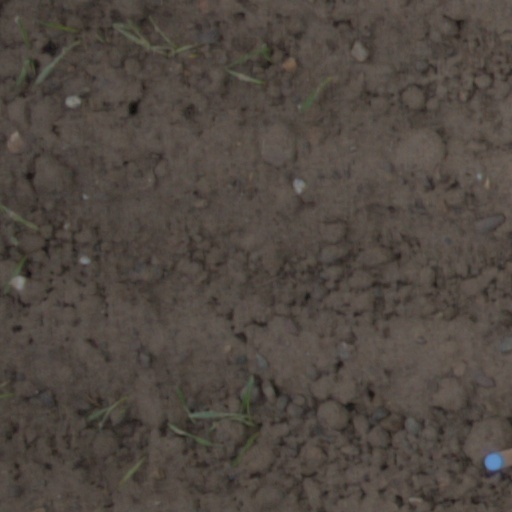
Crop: wheat